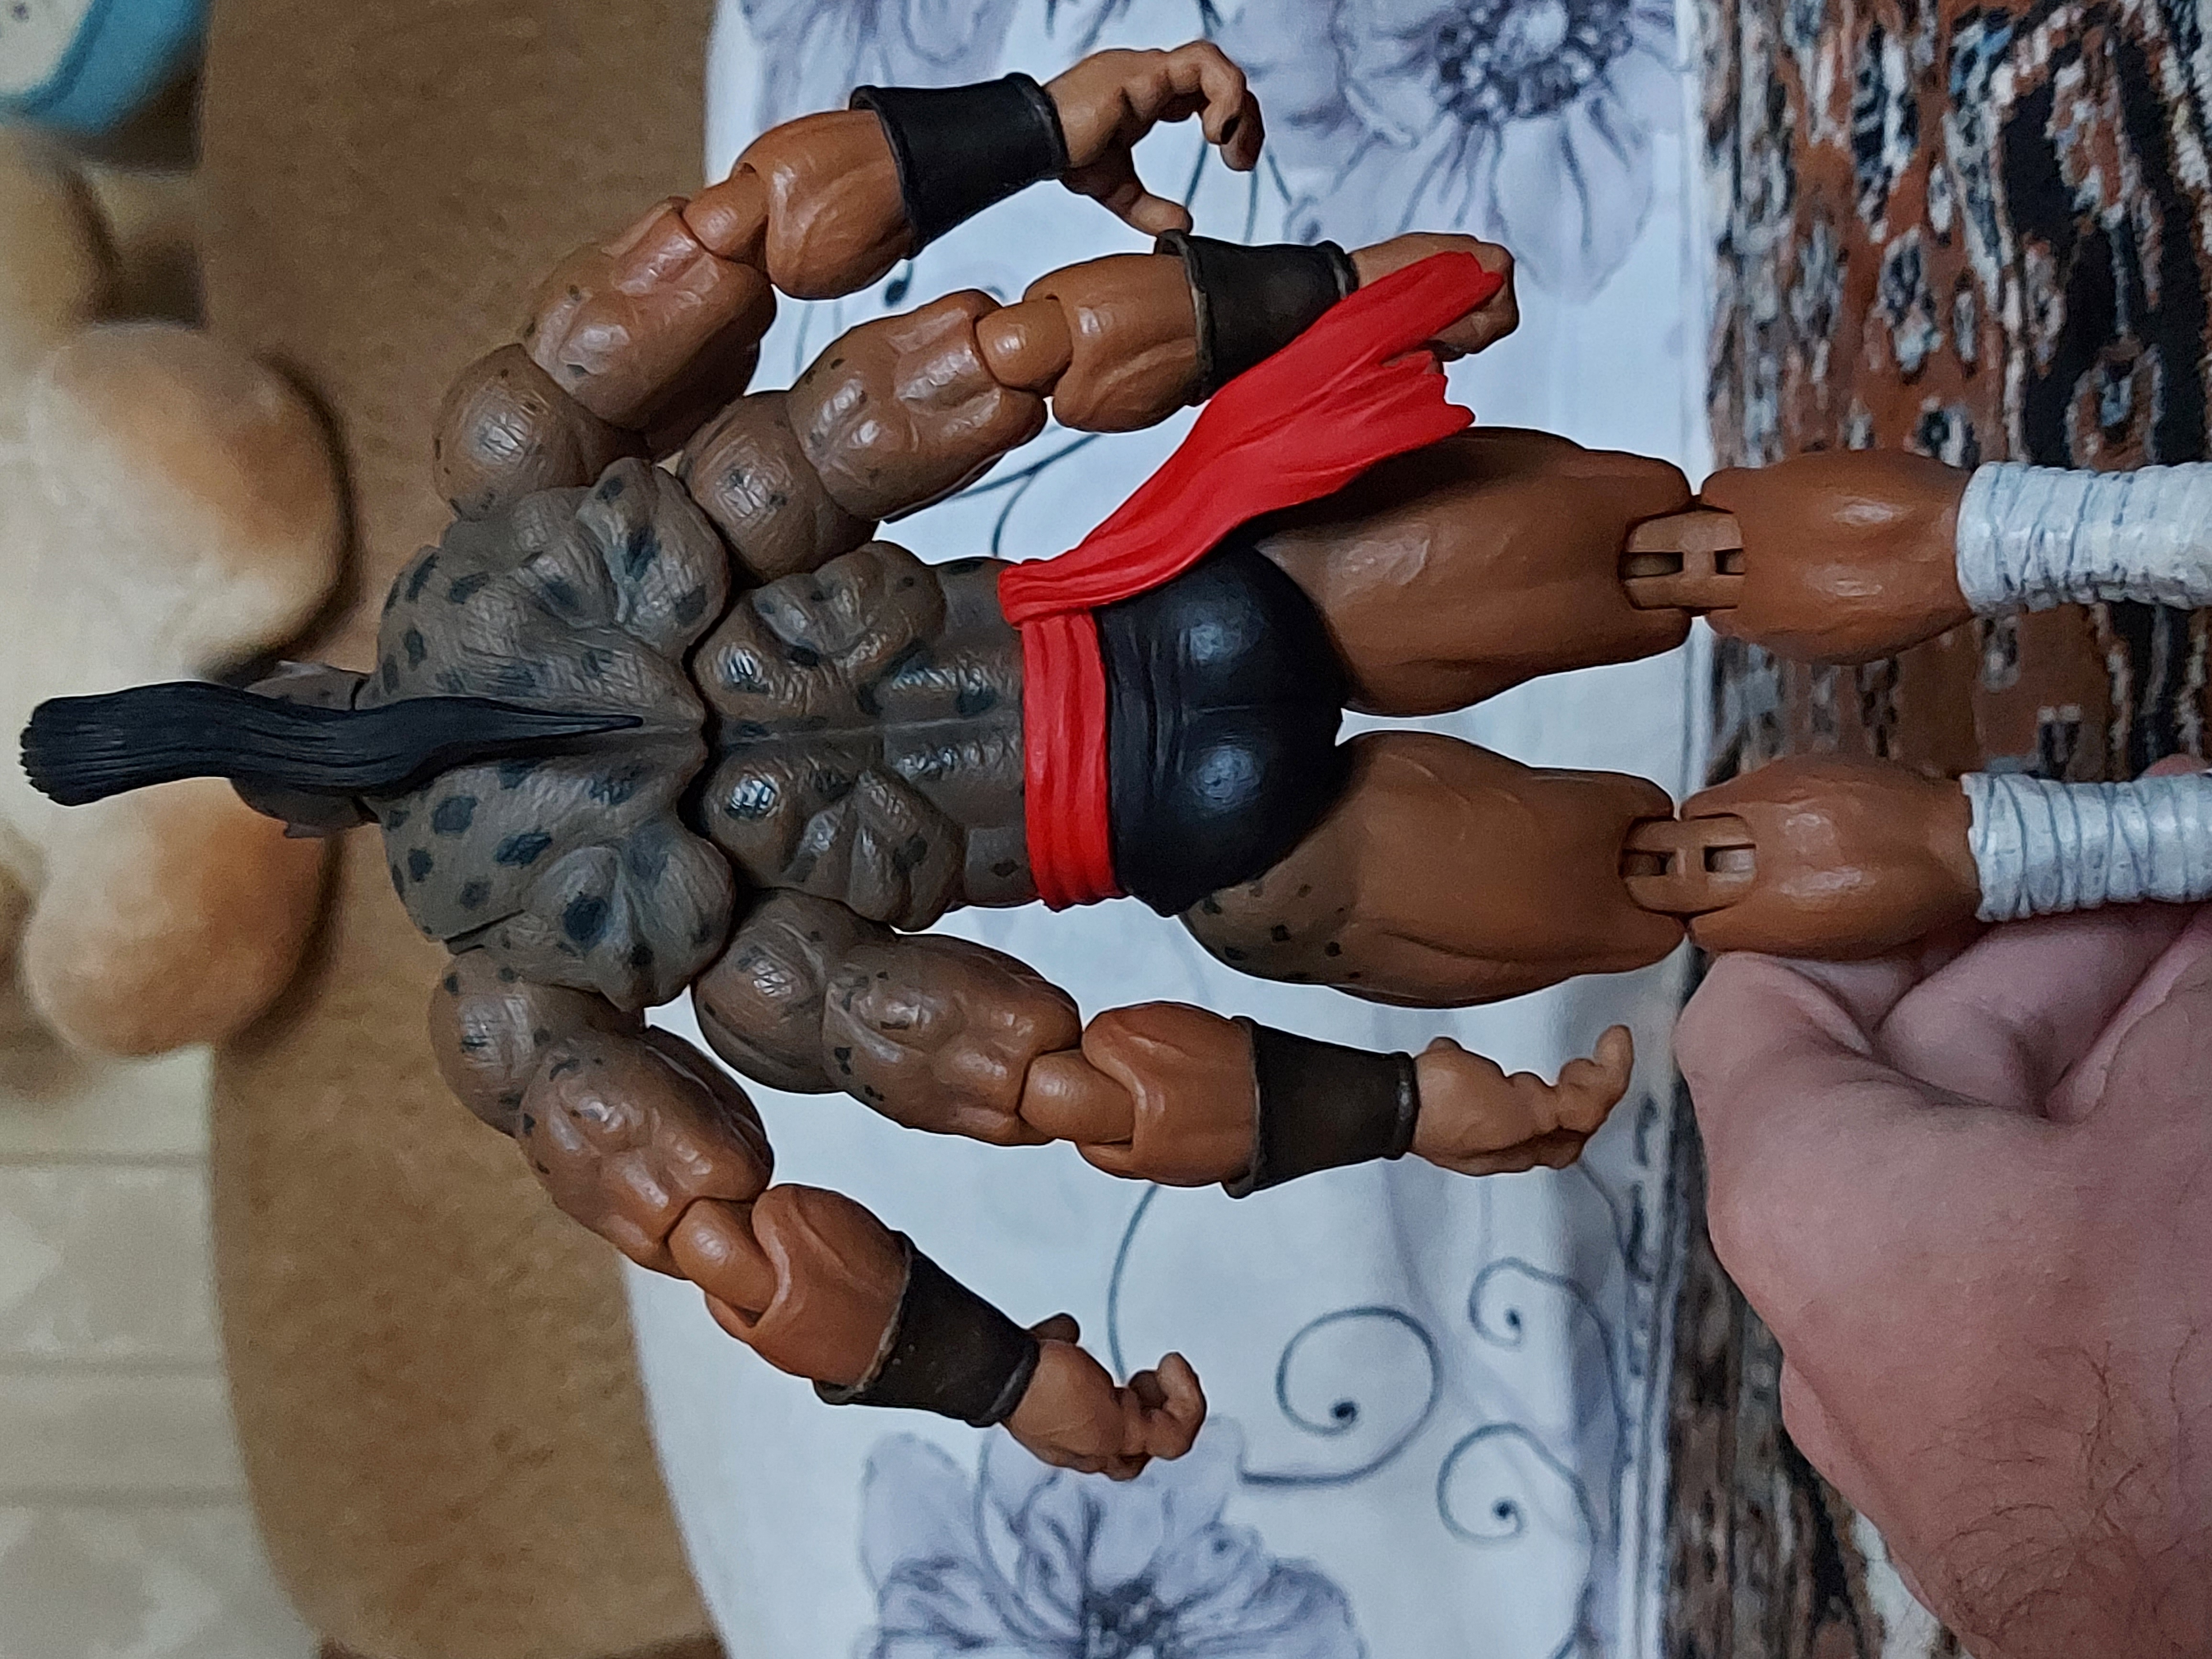
Shokan, storm, collectibles, warrior, fighter, action, figure, joint, hand, arm, leg, muscle, gesture, finger, thigh, thumb, nail, chest, wrist, trunk, glove, human leg, art, event, fun, toy, elbow, abdomen, knee, carmine, fashion accessory, flesh, navel, foot, personal protective equipment, jewellery, fictional character